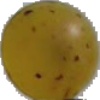
Label: Grape White 3